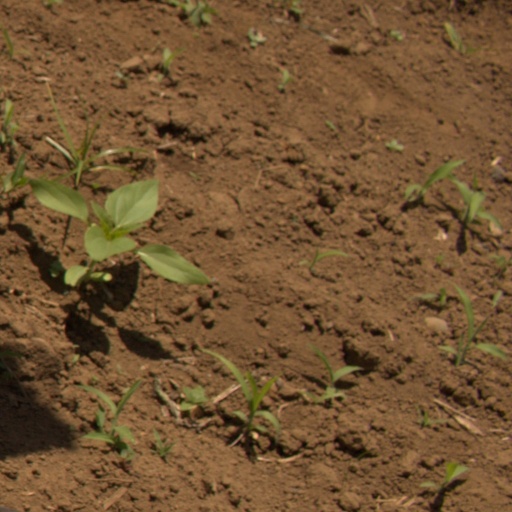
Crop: Jerusalem artichoke